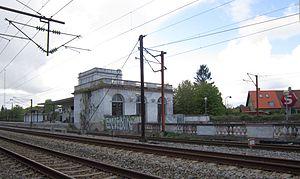
Ordrup est une localité située au nord de Copenhague au Danemark, rattachée à la municipalité de Gentofte.